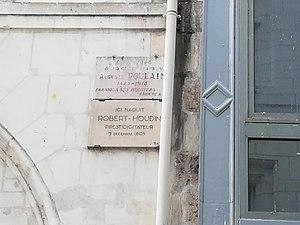
Plaques commémoratives dédiées au magicien Robert Houdin et au chocolatier Victor-Auguste Poulain, au n°4 de la rue Porte-Chartraine, à Blois, France.
Victor-Auguste ou plus simplement Auguste Poulain est un confiseur et chocolatier français, né le 11 février 1825 à Pontlevoy et mort le 30 juillet 1918 à Blois. Il est le fondateur de Chocolat Poulain, une des plus anciennes marques de chocolat en France.